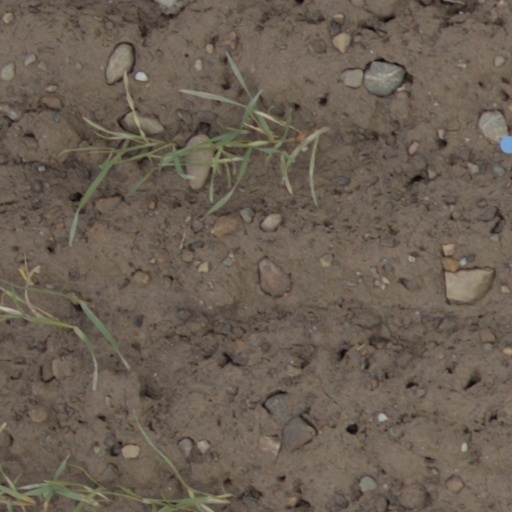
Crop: wheat